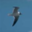
Label: bird